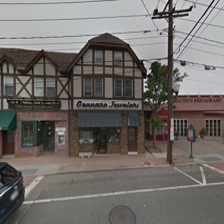
Label: streetView